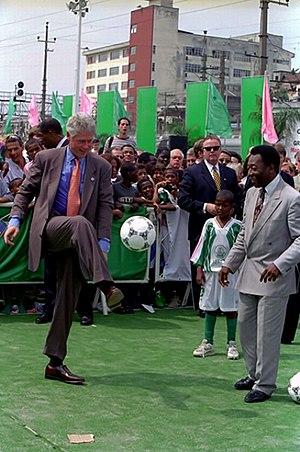
Edson Arantes do Nascimento, dit Pelé, ONM • ORB • KBE, né le 23 octobre 1940 à Três Corações, est un footballeur brésilien évoluant au poste d'attaquant et de meneur de jeu du milieu des années 1950 au milieu des années 1970. Il est également acteur, scénariste et producteur.